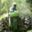
Label: tractor